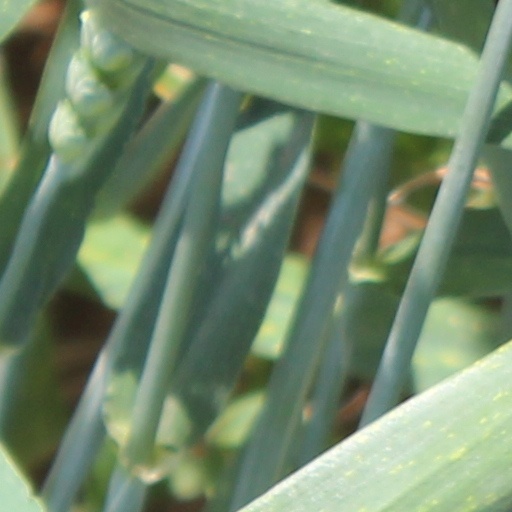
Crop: wheat